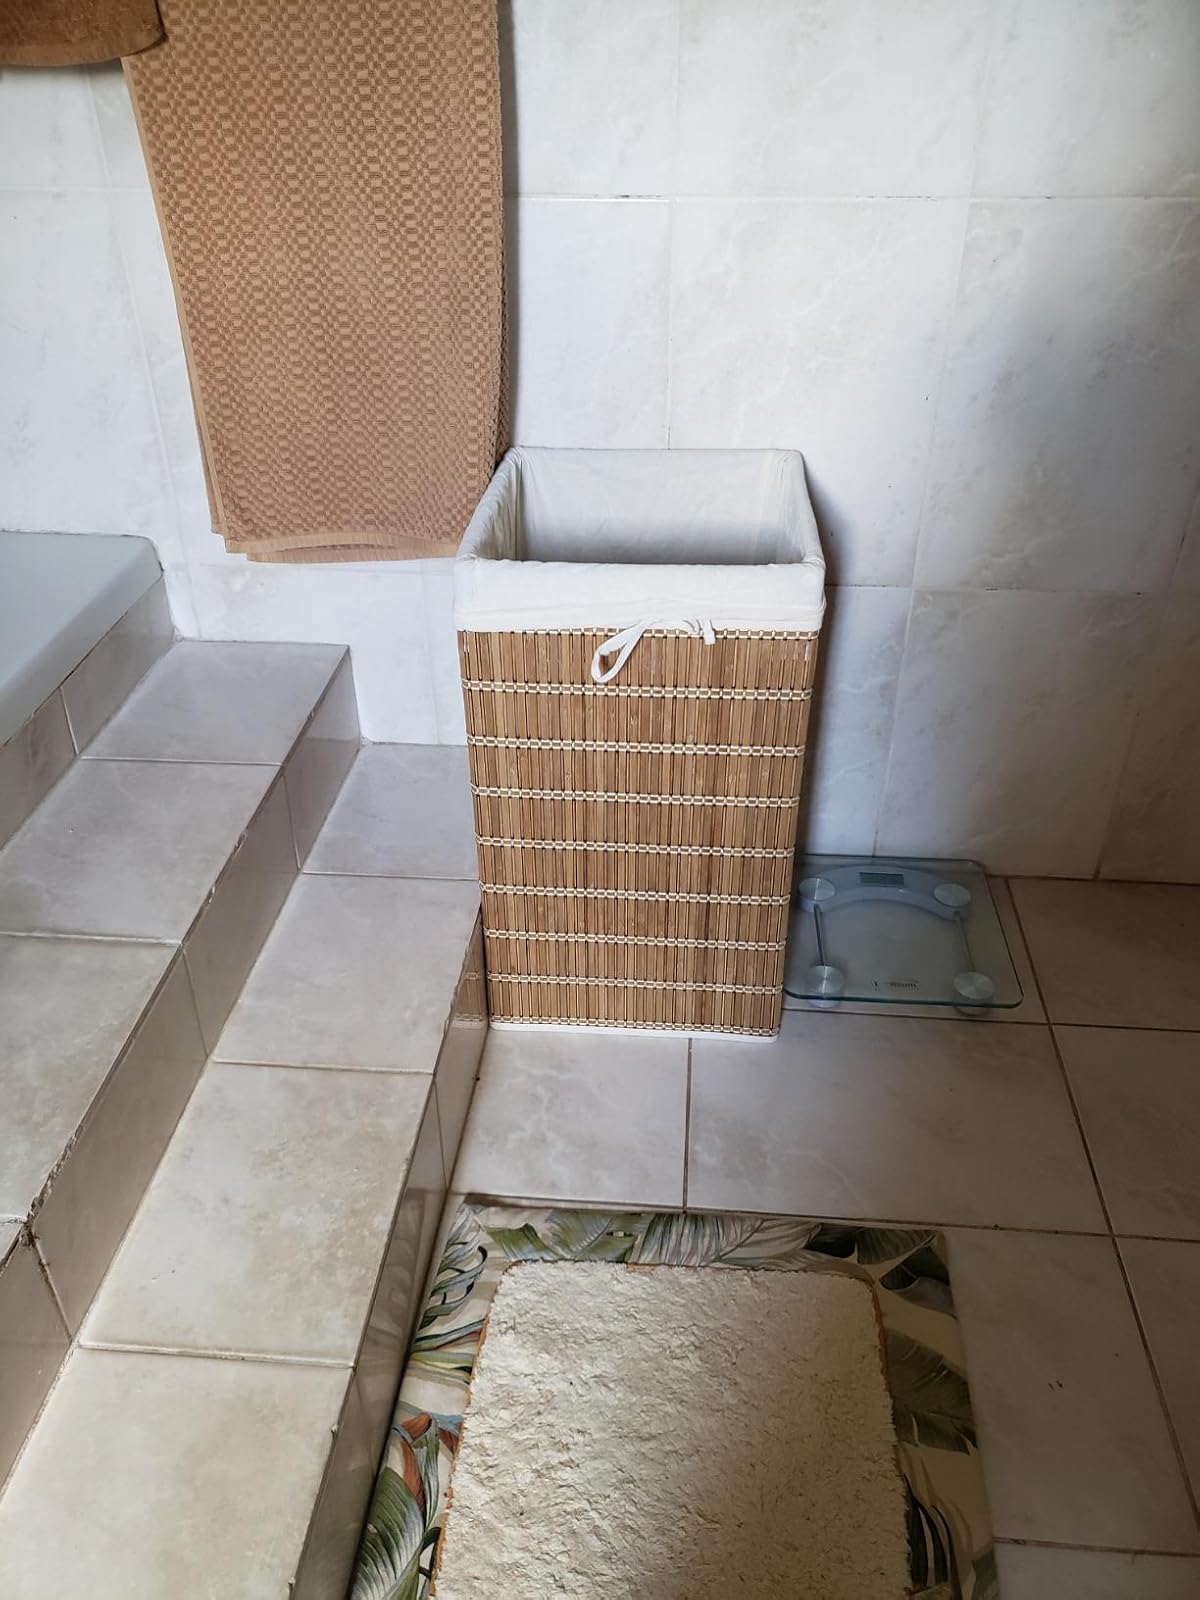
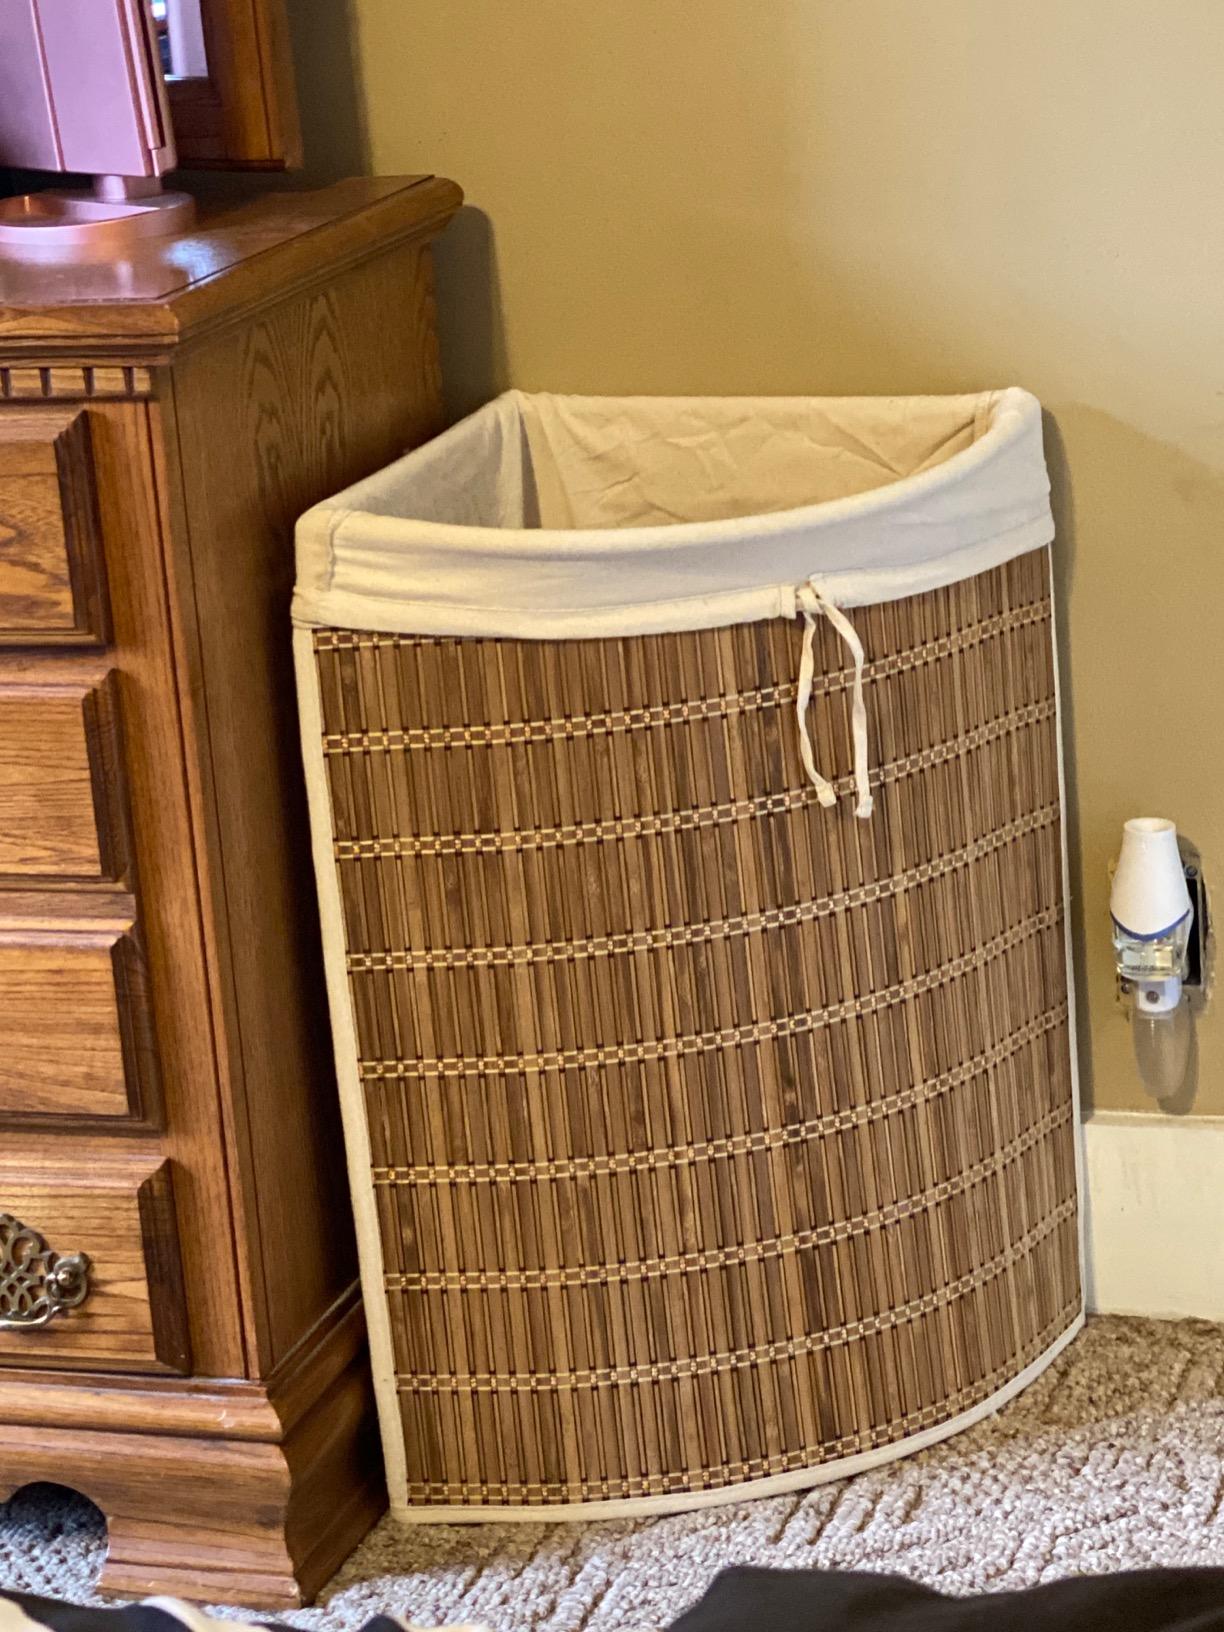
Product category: items_hamper
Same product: no